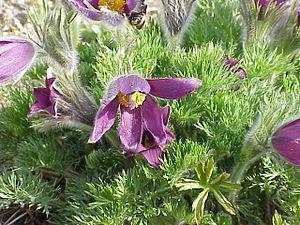
Ranunculaceae, en français les Ranunculacées ou plus traditionnellement les Renonculacées, sont une famille de plantes qui font partie des Dicotylédones vraies. Celle-ci comprend environ 2 500 espèces réparties en une soixantaine de genres.